Mathematical Tripos

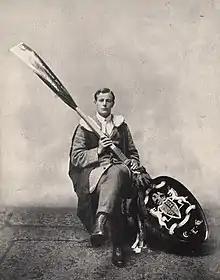
Wooden Spoon award, 1910

According to the study "Masters of Theory: Cambridge and the Rise of Mathematical Physics" by Andrew Warwick during this period the style of teaching and study required for the successful preparation of students had a wide influence: